Piazza Scossacavalli

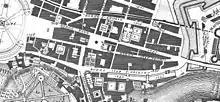
The central part of Borgo with the "spina" and piazza Scossacavalli (in the middle, between Borgo Nuovo and Borgo Vecchio)) in Rome's plan by Giambattista Nolli (1748)

The square's name derives from that of the church of San Giacomo placed on the east side of the square, and this gave birth to a legend; when Helena (mother of Constantine the Great) returned from her trip to the Holy Land, she brought back two stone relics: one from the presentation of Jesus at the Temple and one on which Abraham bound Isaac. The empress wanted to donate the stones to Saint Peter's Basilica, but when the convoy arrived at the site of the future church the horses refused to move further despite urging. A chapel hosting the stones was built, and this was the origin of the toponym. The most probable reason for the name was the discovery, near the square, of a thigh from a Roman equestrian statue ("coxa caballi" in Vulgar Latin).